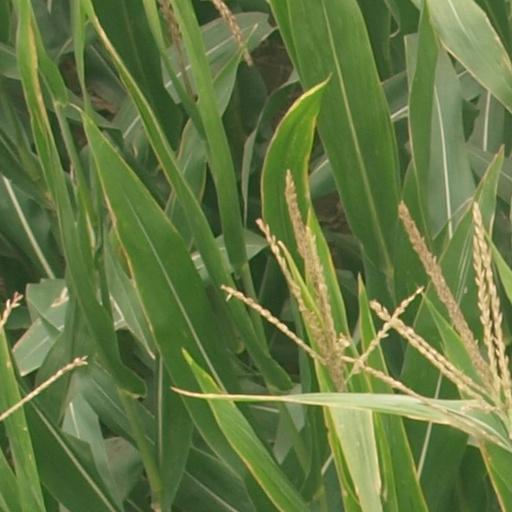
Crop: maize; corn